Synchronized swimming at the 2016 Summer Olympics

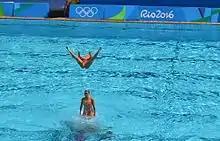
The Brazilian duet team, performing during competition at the Maria Lenk Aquatic Center.

For the team competitions, the best ranked NOC in each of the five continental championships, with the exception of the host country Brazil which represented the Pan American continent, obtained a secured place for the Games, while the remaining NOCs battled out for the three highest-ranked spots at the Olympic Qualification Tournament. For the duet, the best ranked NOC in each of the five continental championships that did not have a qualified team assured a secured spot, while the other eleven top-ranked NOCs were selected through Olympic Qualification Tournament. All eight NOCs that had already qualified in the team event must each automatically selected two synchronized swimmers to form a duet.